Classical tradition

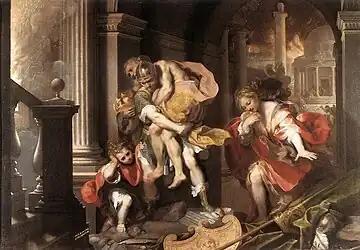
Aeneas carrying his father and leading his son from fallen Troy, a popular image in the Renaissance for the retrieval of the past as a way to make possible the future; the figure of his wife, Creusa, who did not survive, represents that which was lost (Federico Barocci, 1598)

The phrase "classical tradition" is itself a modern label, articulated most notably in the post-World War II era with "The Classical Tradition: Greek and Roman Influences on Western Literature" of Gilbert Highet (1949) and "The Classical Heritage and Its Beneficiaries" of R. R. Bolgar (1954). The English word "tradition", and with it the concept of "handing down" classical culture, derives from the Latin verb , in the sense of "hand over, hand down."